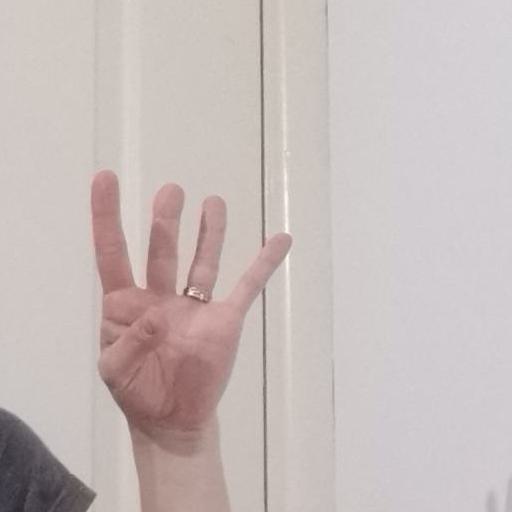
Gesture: four